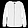
Label: Coat